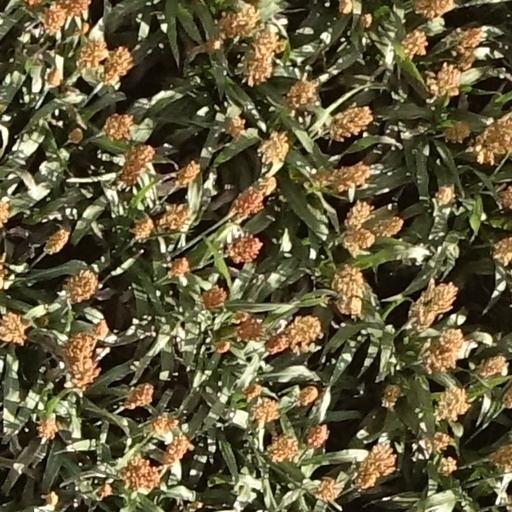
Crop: sorghum